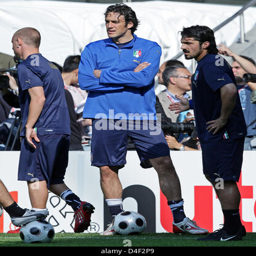
national team 's players during the training